Gekko (optimization software)

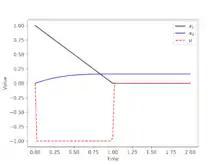
Optimal control problem benchmark (Luus) with an integral objective, inequality, and differential constraint.

Optimal control is the use of mathematical optimization to obtain a policy that is constrained by differential formula_6, equality formula_7, or inequality formula_8 equations and minimizes an objective/reward function formula_9. The basic optimal control is solved with GEKKO by integrating the objective and transcribing the differential equation into algebraic form with orthogonal collocation on finite elements.